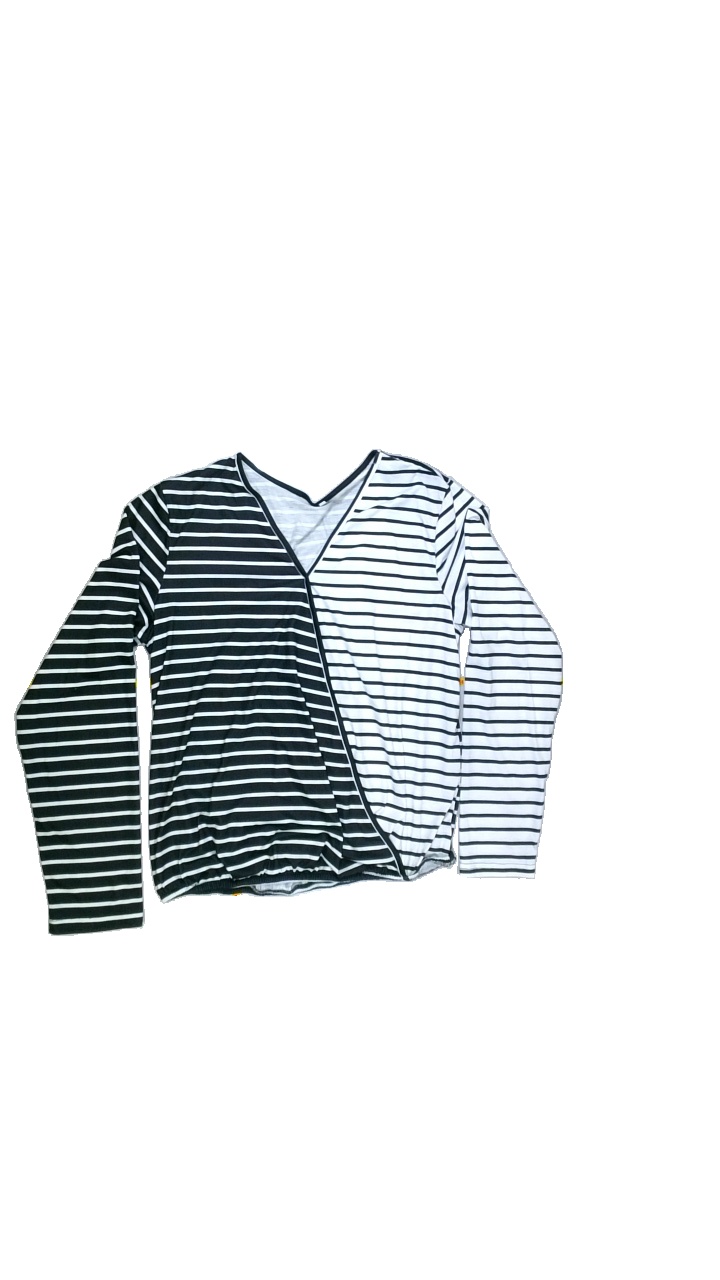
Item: Shirt (Ladies)
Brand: Not Applicable
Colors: White, Black
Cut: V-collar, Regular
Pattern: Striped
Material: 75%polyester 25%cotton
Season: All
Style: No trend
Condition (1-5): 4
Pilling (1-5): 4
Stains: No
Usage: Export
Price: <50